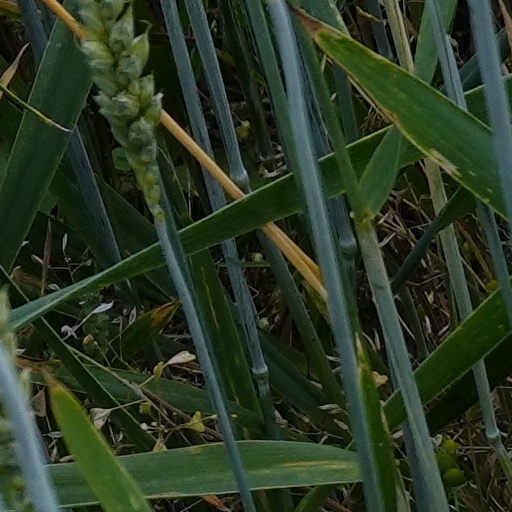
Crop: wheat